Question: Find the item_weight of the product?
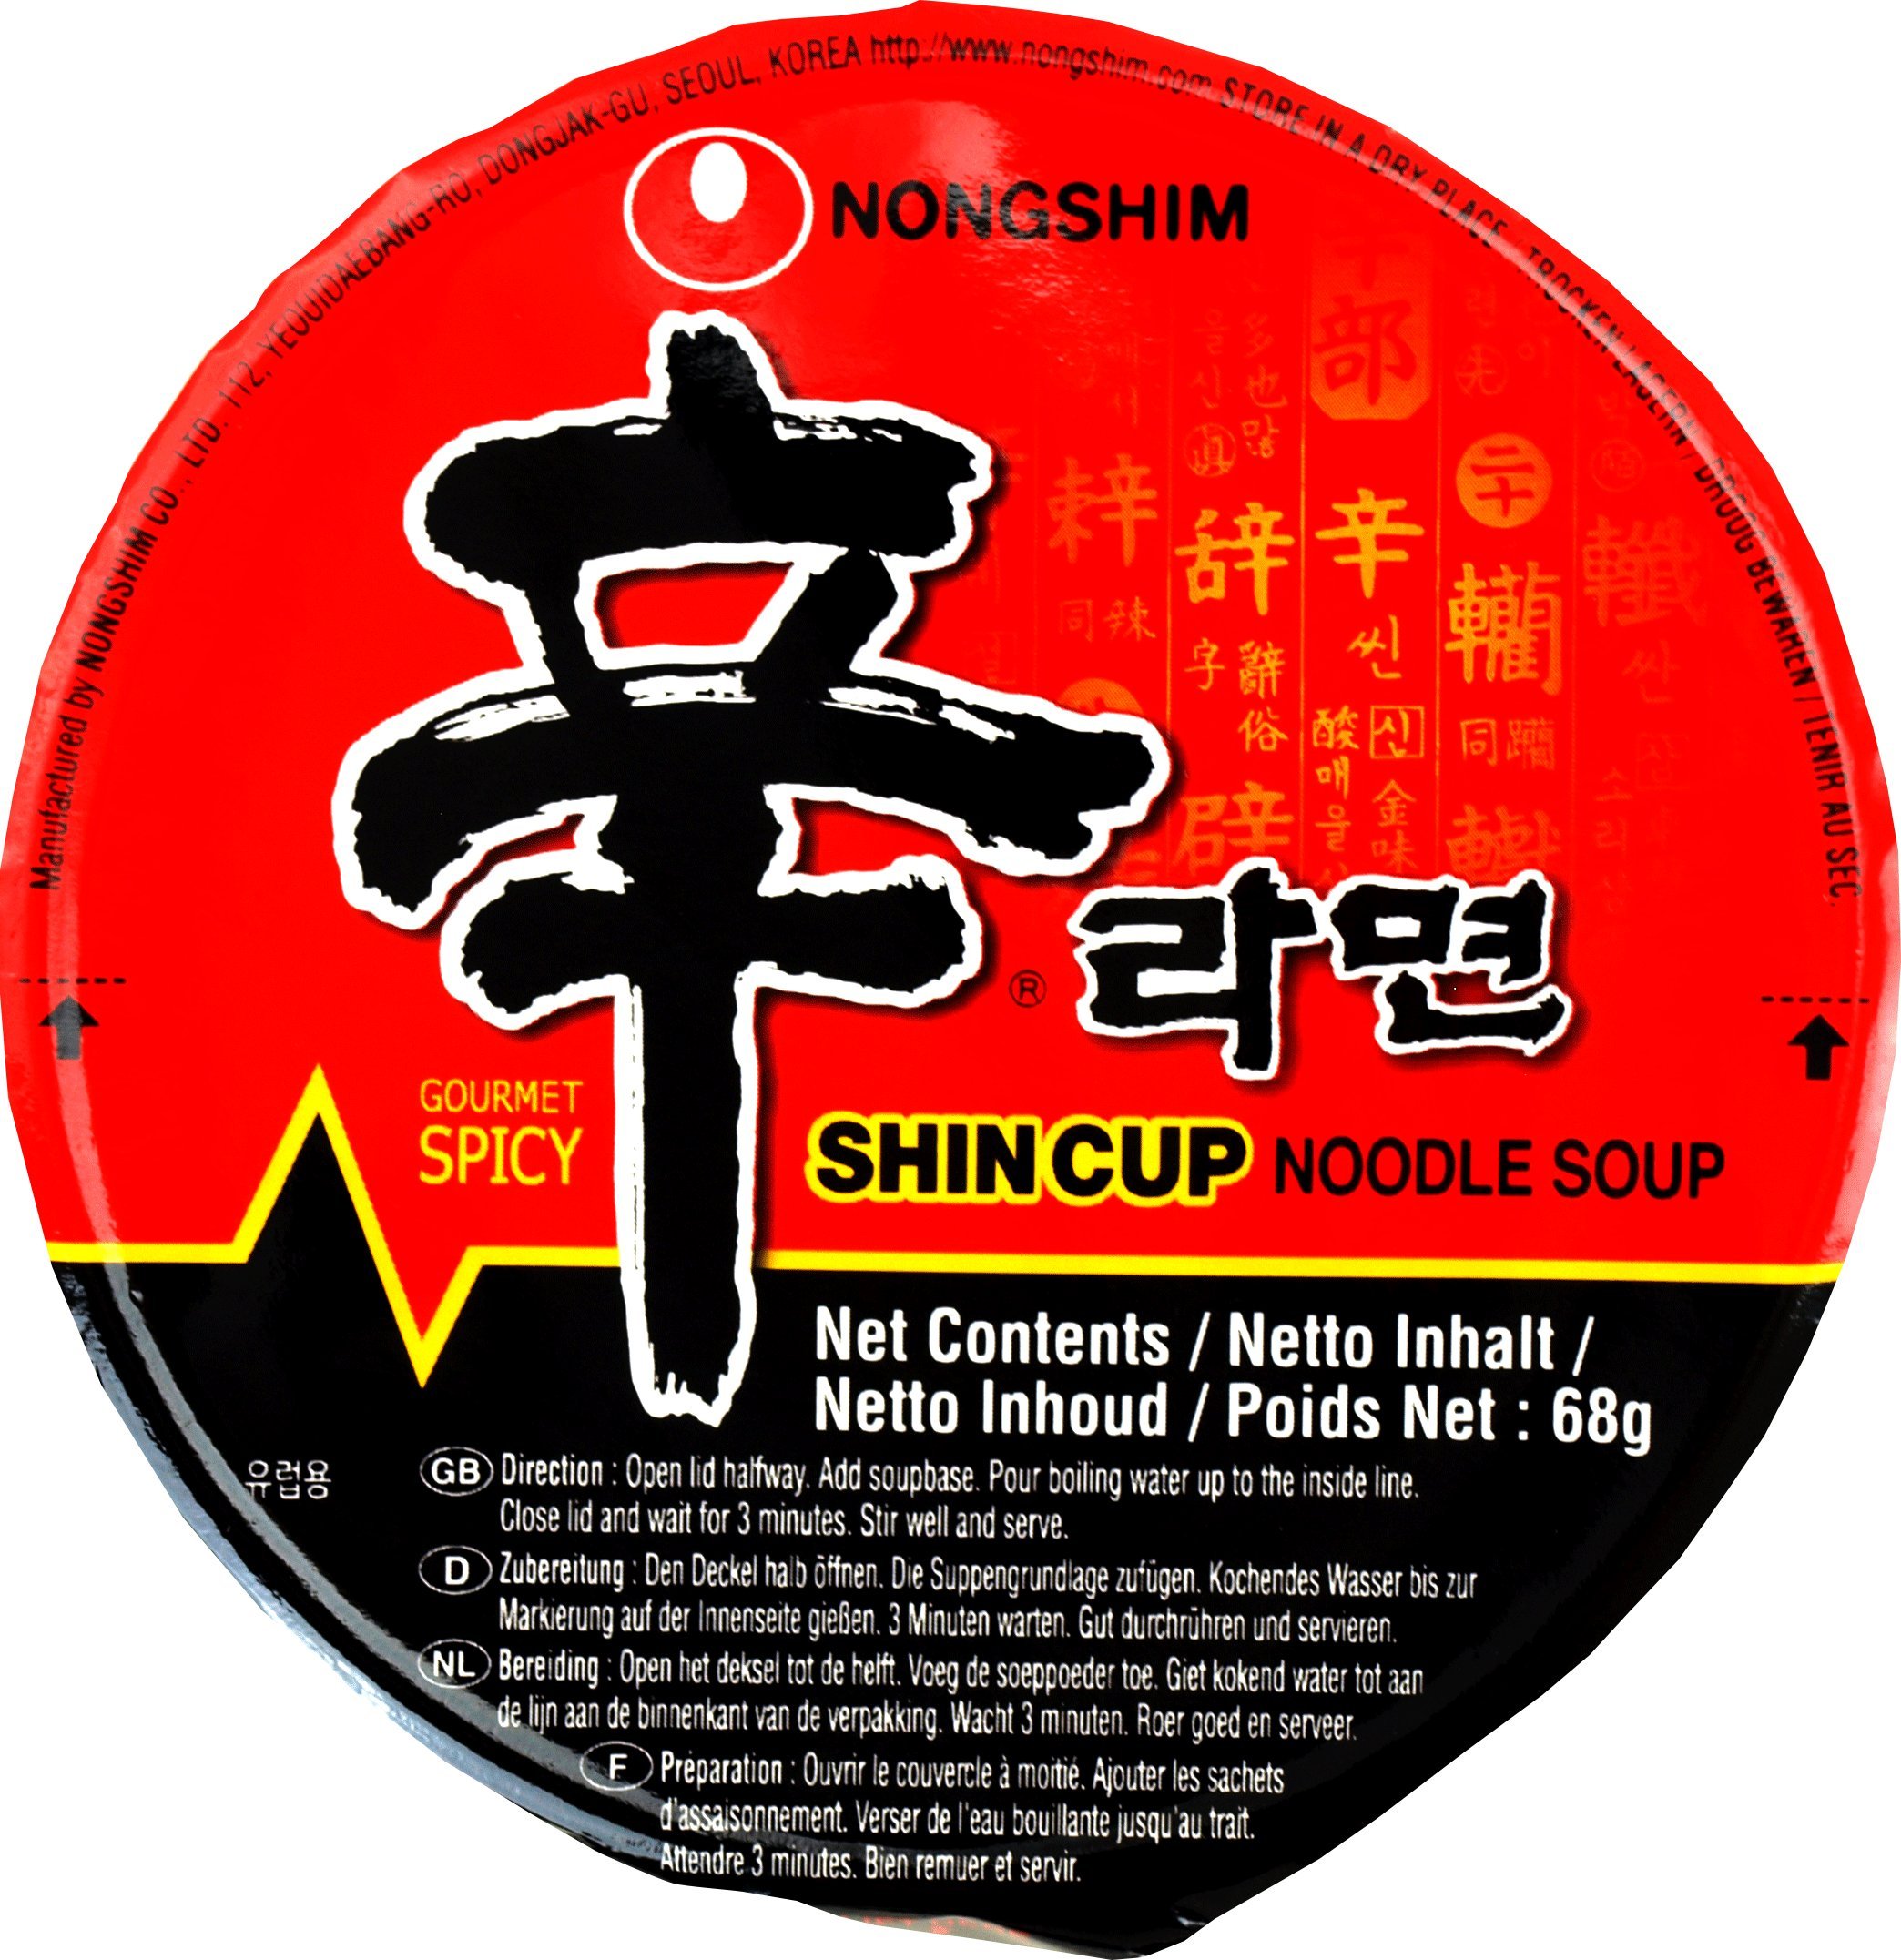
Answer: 68 gram